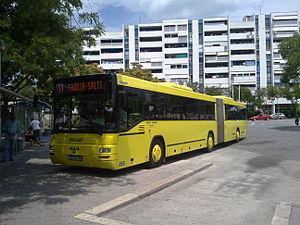
Le MAN Lion's Classic est un autobus interurbain produit à partir de 2000 par MAN.